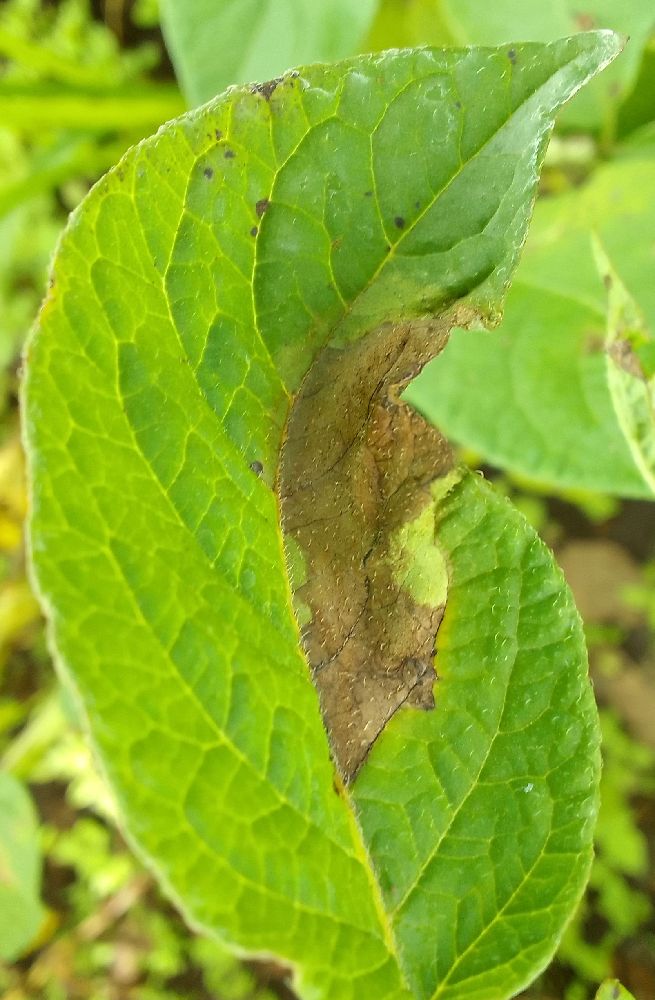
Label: Late blight